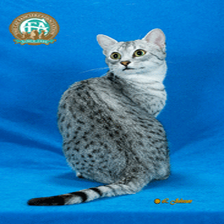
Species: cat
Breed: Egyptian Mau